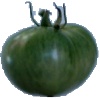
Label: Tomato not Ripened 1